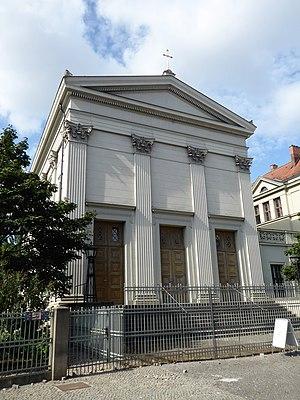
L'église Saint-Paul est une église luthérienne-évangélique du quartier berlinois de Gesundbrunnen, l'une des « églises de faubourgs » réalisées par l'architecte Karl Friedrich Schinkel dans les années 1830. Consacrée à l'apôtre Paul, elle ne doit pas être confondue avec l'église catholique Saint-Paul de Berlin-Moabit.